Birchwood, Lincoln

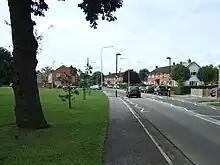
Birchwood Avenue, Birchwood

The estate has a number of schools, including St Hughes Catholic Primary School and Leslie Manser Primary School, named after World War II bomber pilot Leslie Manser. This school has a small museum dedicated to finds found on the site when it was excavated, including the wing of a Spitfire. There is also Birchwood Junior School along with a special needs school called Fortuna. There are also several nursery and pre-junior schools.